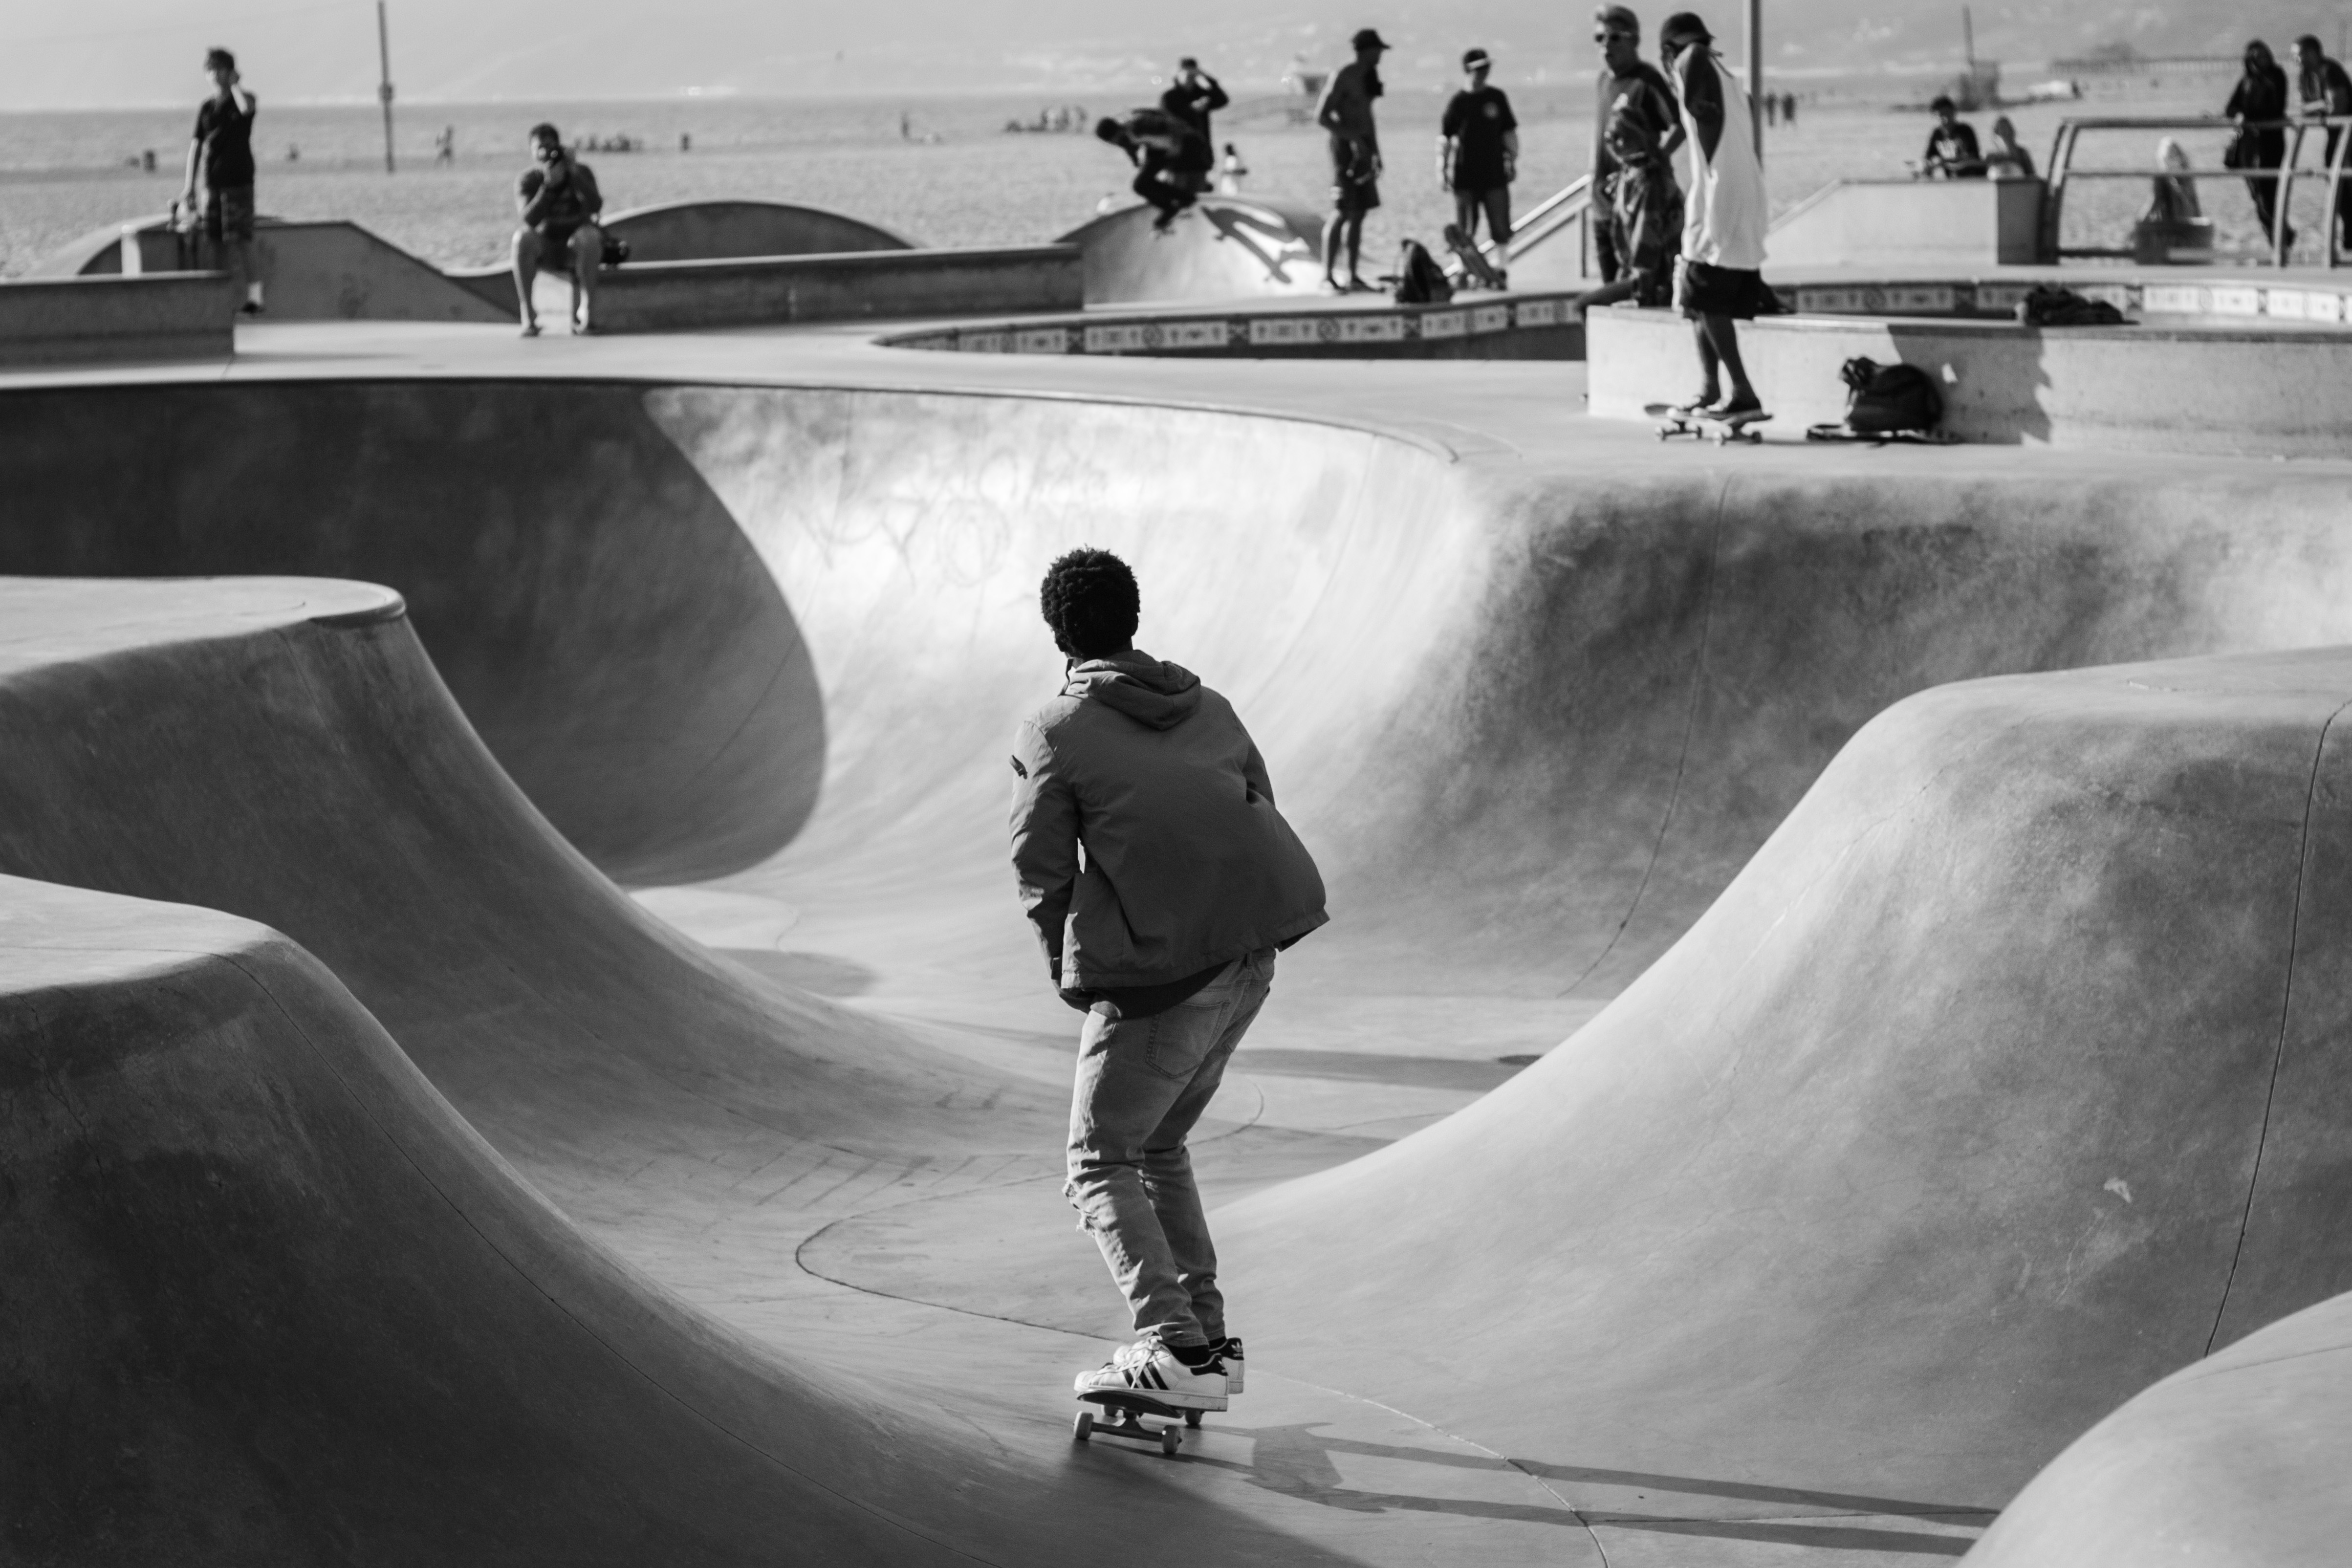
snow, black and white, white, photography, skateboard, skate, skateboarding, black, monochrome, extreme sport, sports, ice skating, monochrome photography, outdoor recreation, skateboarding equipment and supplies, boardsport, aggressive inline skating